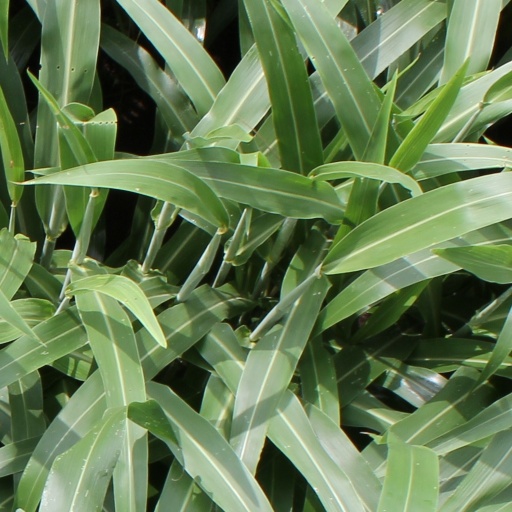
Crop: sorghum